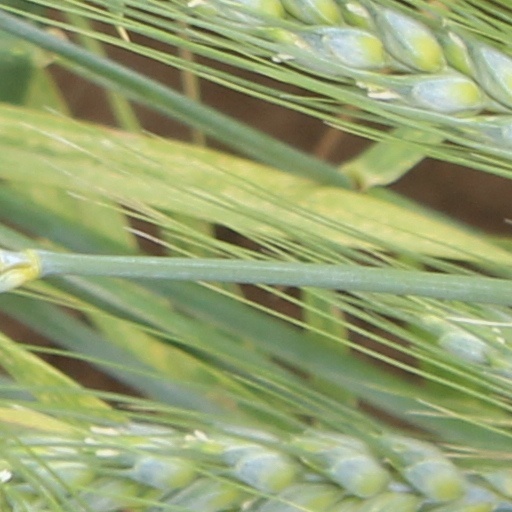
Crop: wheat